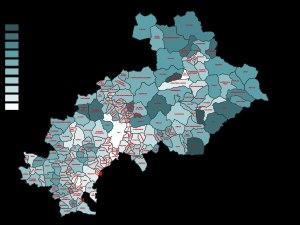
Les Hautes-Alpes sont un département français de la région Provence-Alpes-Côte d'Azur. L'Insee et la Poste lui attribuent le code 05. Son chef-lieu est Gap. Les habitants des Hautes-Alpes sont les Haut-Alpins. Les Hautes-Alpes sont un département dont le territoire est entièrement situé en zone de montagne, comprenant notamment la plus haute préfecture de France et la commune la plus élevée d'Europe. Il est frontalier avec l'Italie.